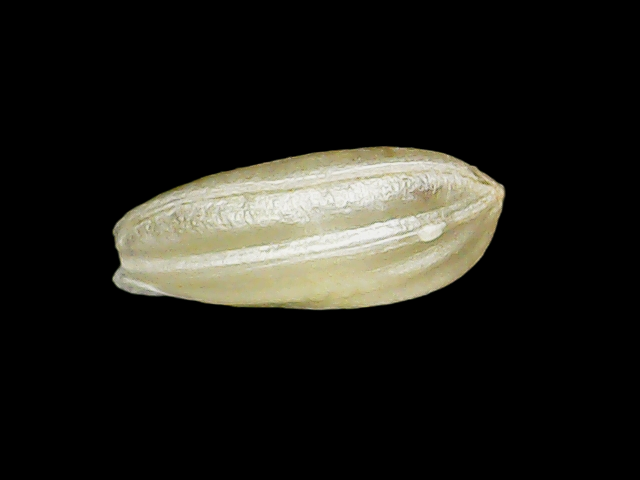
Rice variety: Binadhan8